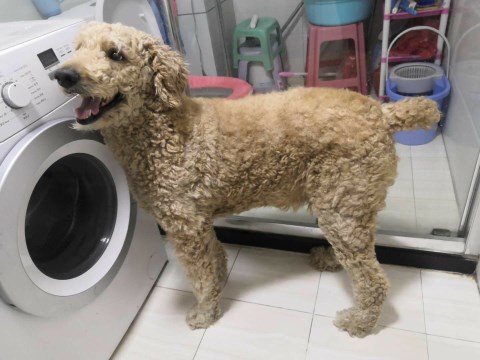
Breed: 2925-n000114-toy_poodle